Luka Marić (footballer, born 1987)

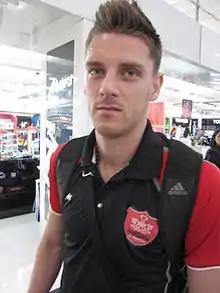
Marić with Persepolis in 2015

Luka Marić (born 25 April 1987) is a Croatian professional footballer who plays as a centre-back for Opatija.